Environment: real
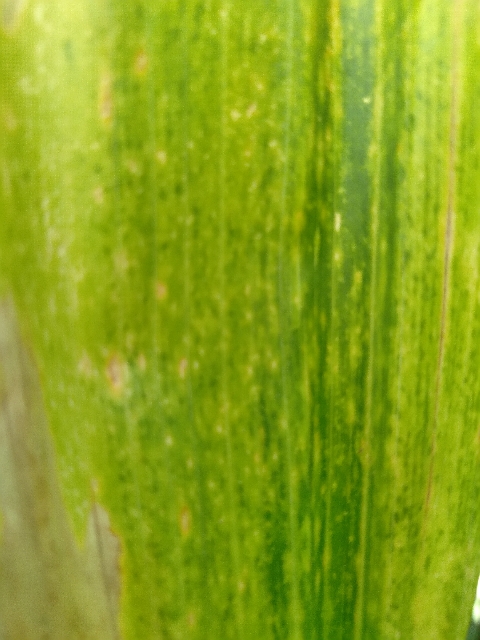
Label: lethal_necrosis